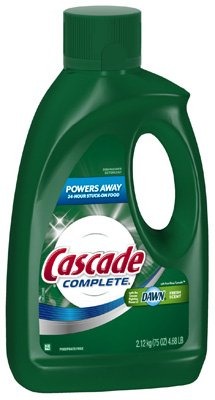
Item Name: Cascade Complete All-IN-1 Dishwasher Detergent Gel, Fresh Scent, 75 Oz
Bullet Point: Its formula dissolves tough food particles so they don't get stuck on other dishes or trapped in your machine, leaving Your dishes clean and shiny.
Value: 75.0
Unit: Fl Oz

Price: 7.115